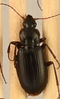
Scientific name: Calathus advena
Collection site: Rocky Mountains NEON (RMNP), plot RMNP_014